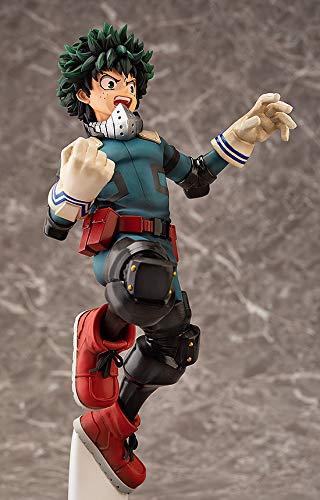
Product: Chara-ani My Hero Academia: Izuku Midoriya 1: 8 Scale PVC Figure
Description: Intense pose showcases izuku's heroic mentality.
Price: $89.99
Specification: ProductDimensions:4x4x8.6inches|ItemWeight:1.35pounds|ShippingWeight:1.37pounds(Viewshippingratesandpolicies)|ASIN:B07K1KT6G4|Itemmodelnumber:-|Manufacturerrecommendedage:15yearsandup